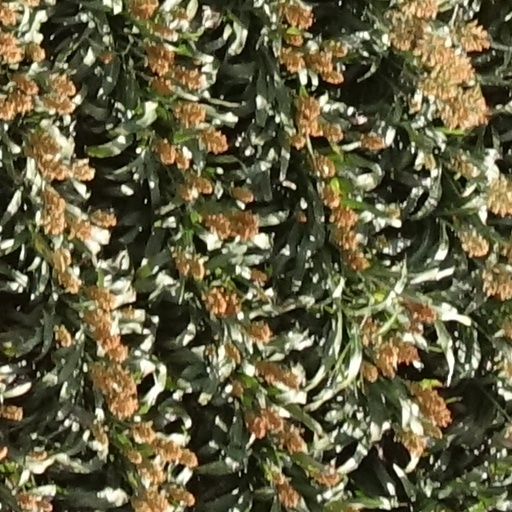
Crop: sorghum